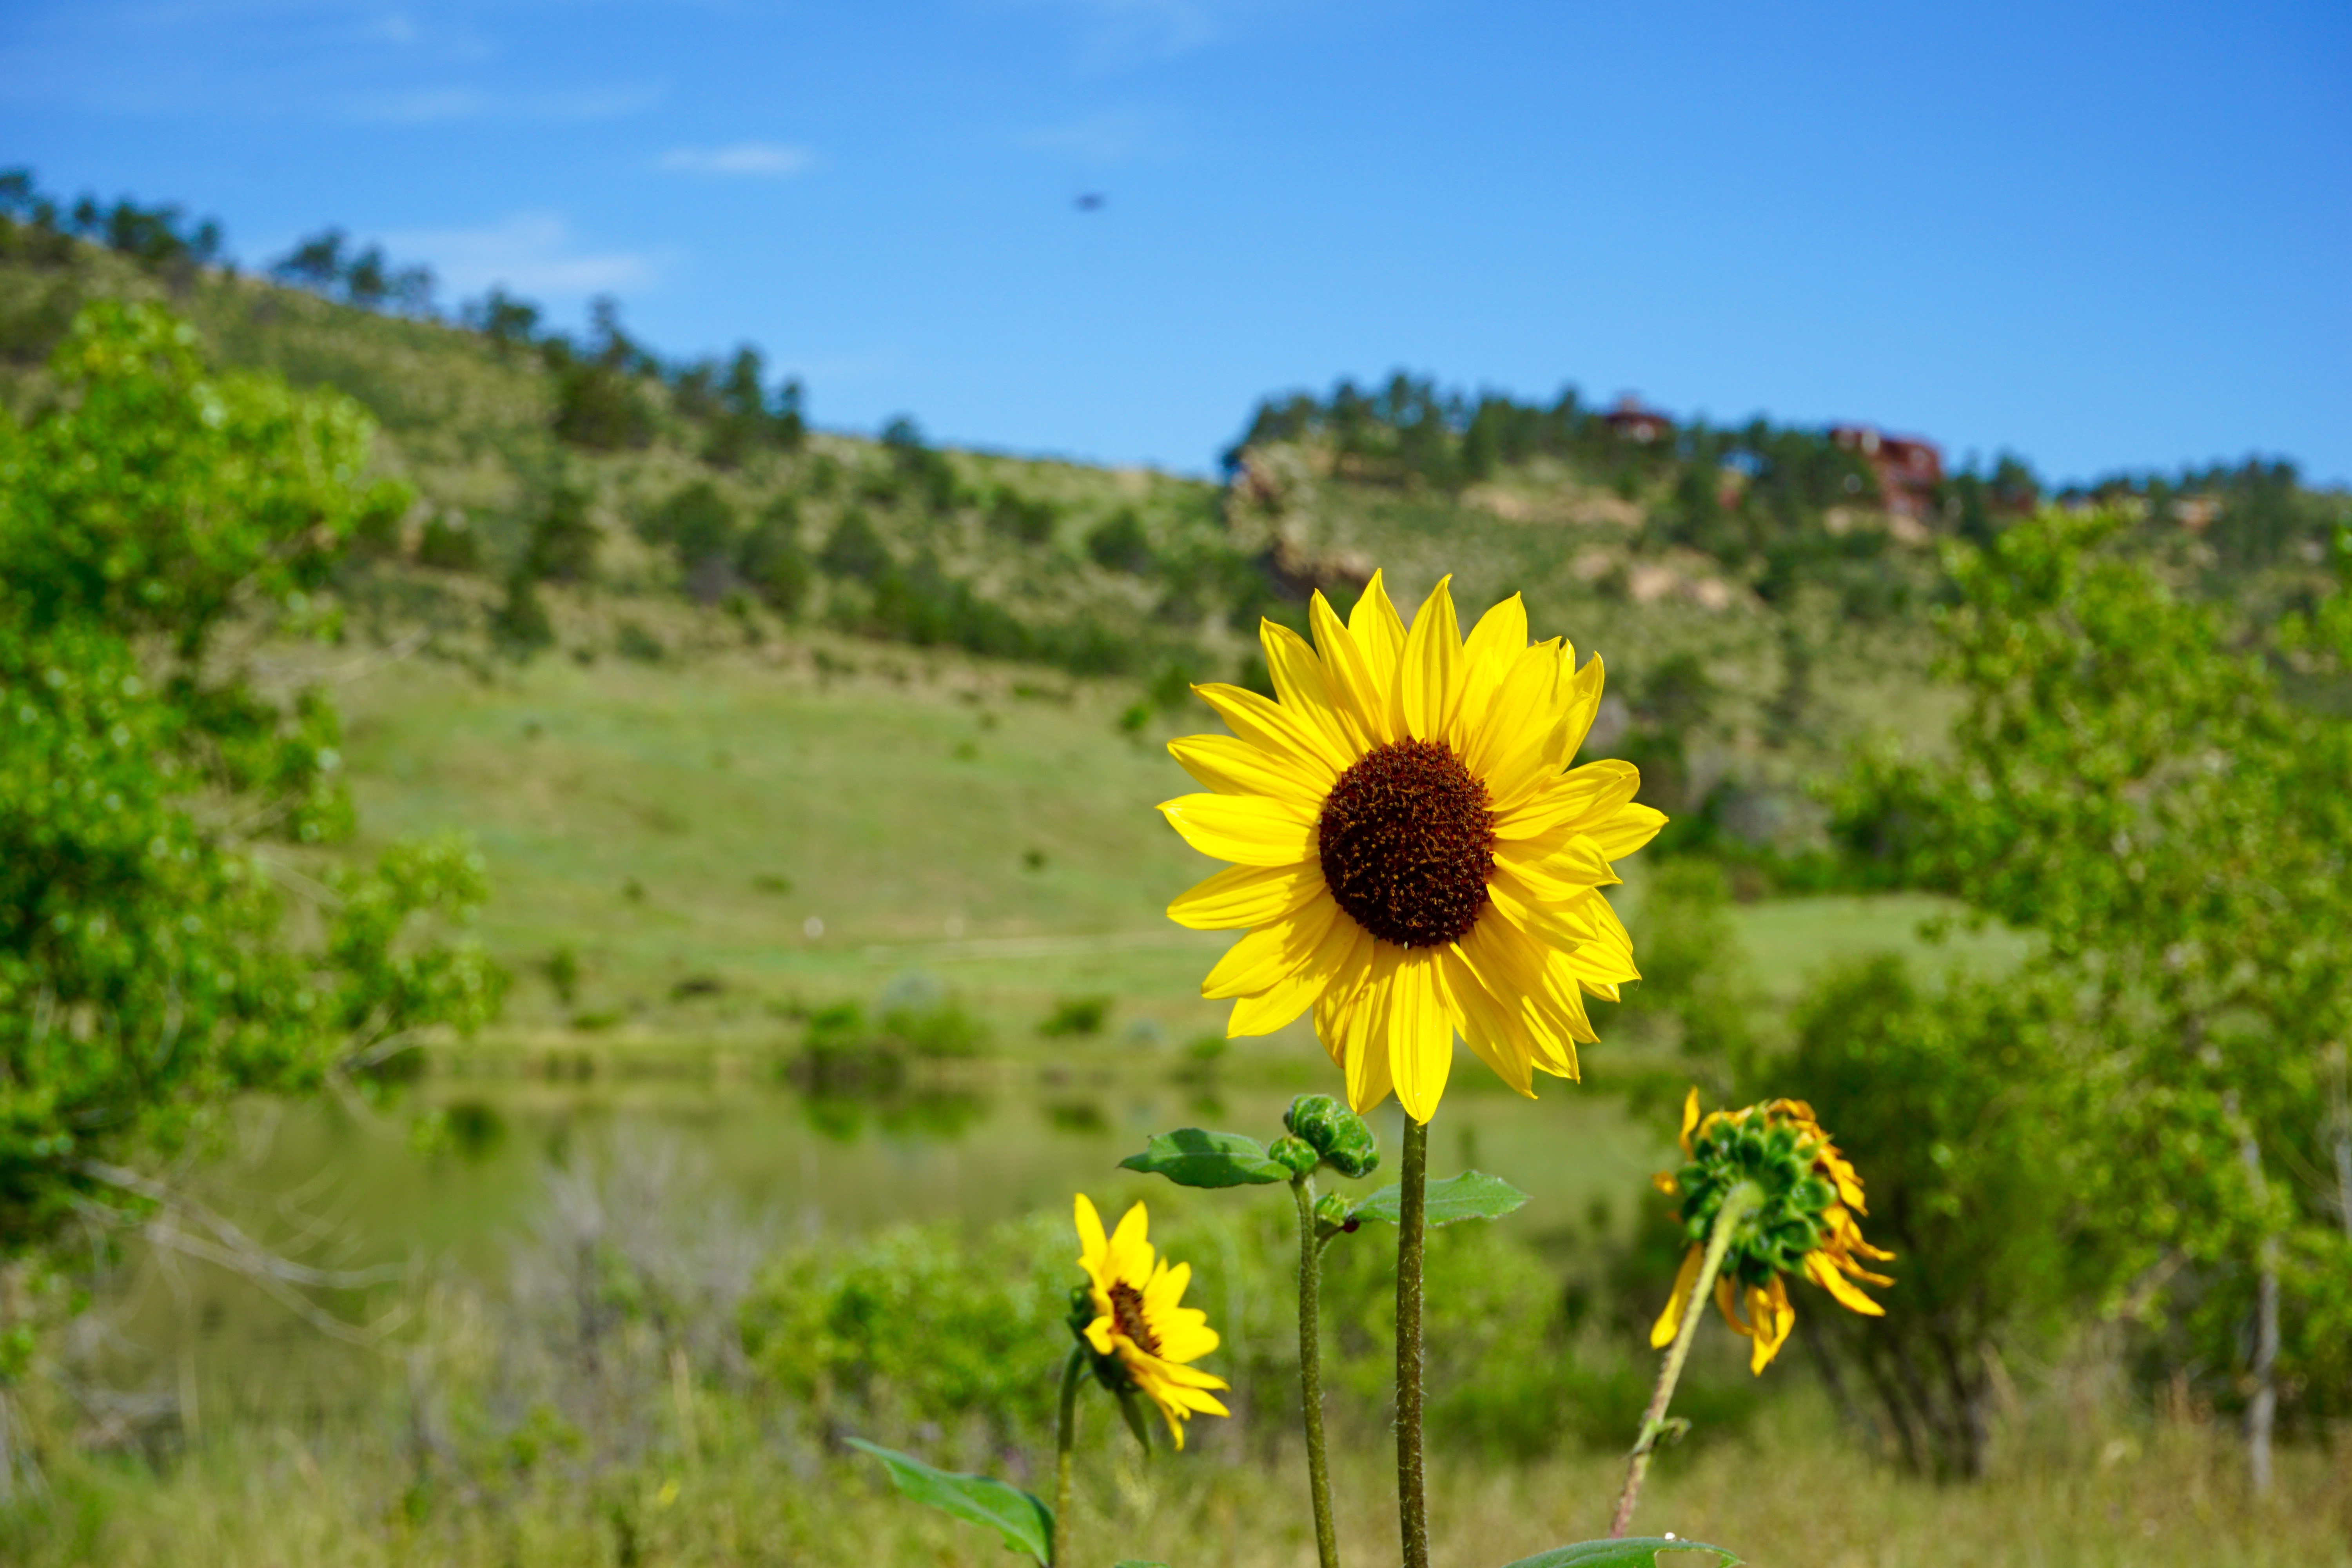
nature, plant, field, meadow, prairie, flower, botany, yellow, flora, plain, sunflower, wildflower, grassland, ecosystem, flowering plant, daisy family, land plant